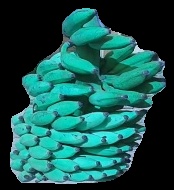
Variety: elakki-bale
Grade: grade3